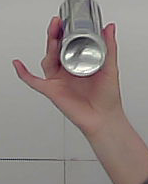
Product: redbull_energydrink